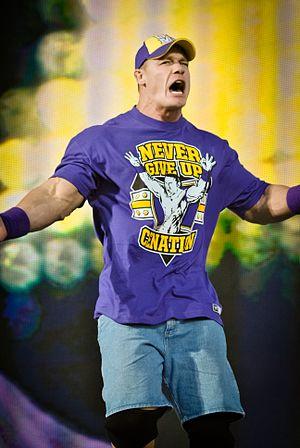
Photographie du catcheur John Cena lors de l'édition 2010 de WWE Tribute to the Troops.